Johann Kaspar Mertz

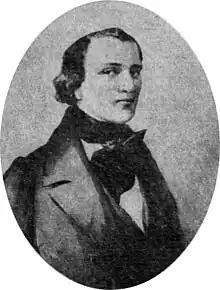
Undocumented anonymous portrait of J. K. Mertz

Joseph Kaspar Mertz (17 August 1806 – 14 October 1856) was a guitarist and composer from the Austrian Empire.